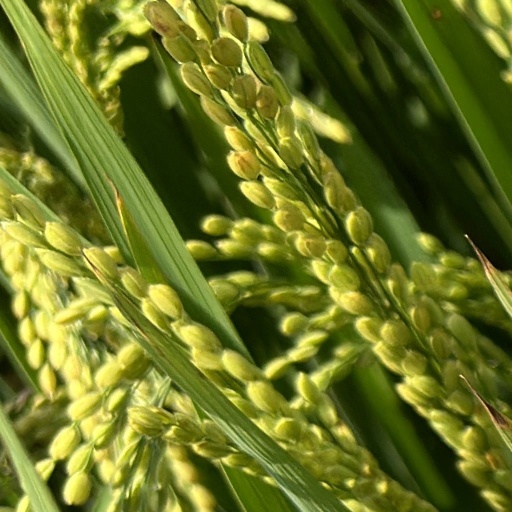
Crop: rice